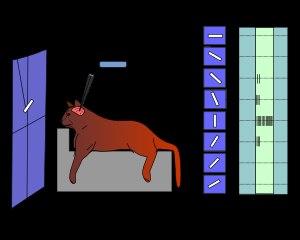
Le cortex visuel primaire ou cortex strié ou aire V1 constitue la porte d'entrée dans le cortex visuel des informations visuelles provenant du corps géniculé latéral et plus en amont de la rétine de l’œil. Cette aire visuelle est située pour l'essentiel sur la face interne du lobe occipital de chaque hémisphère, enfouie à l'intérieur de la scissure calcarine, sur ses berges supérieure et inférieure.